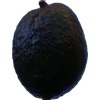
Label: black_avocado